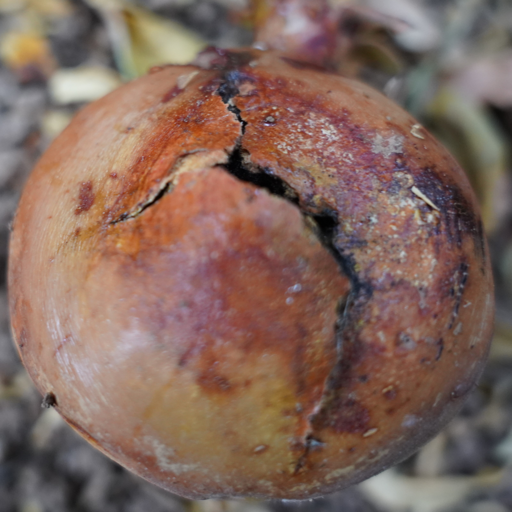
Label: Ectomyelois ceratoniae